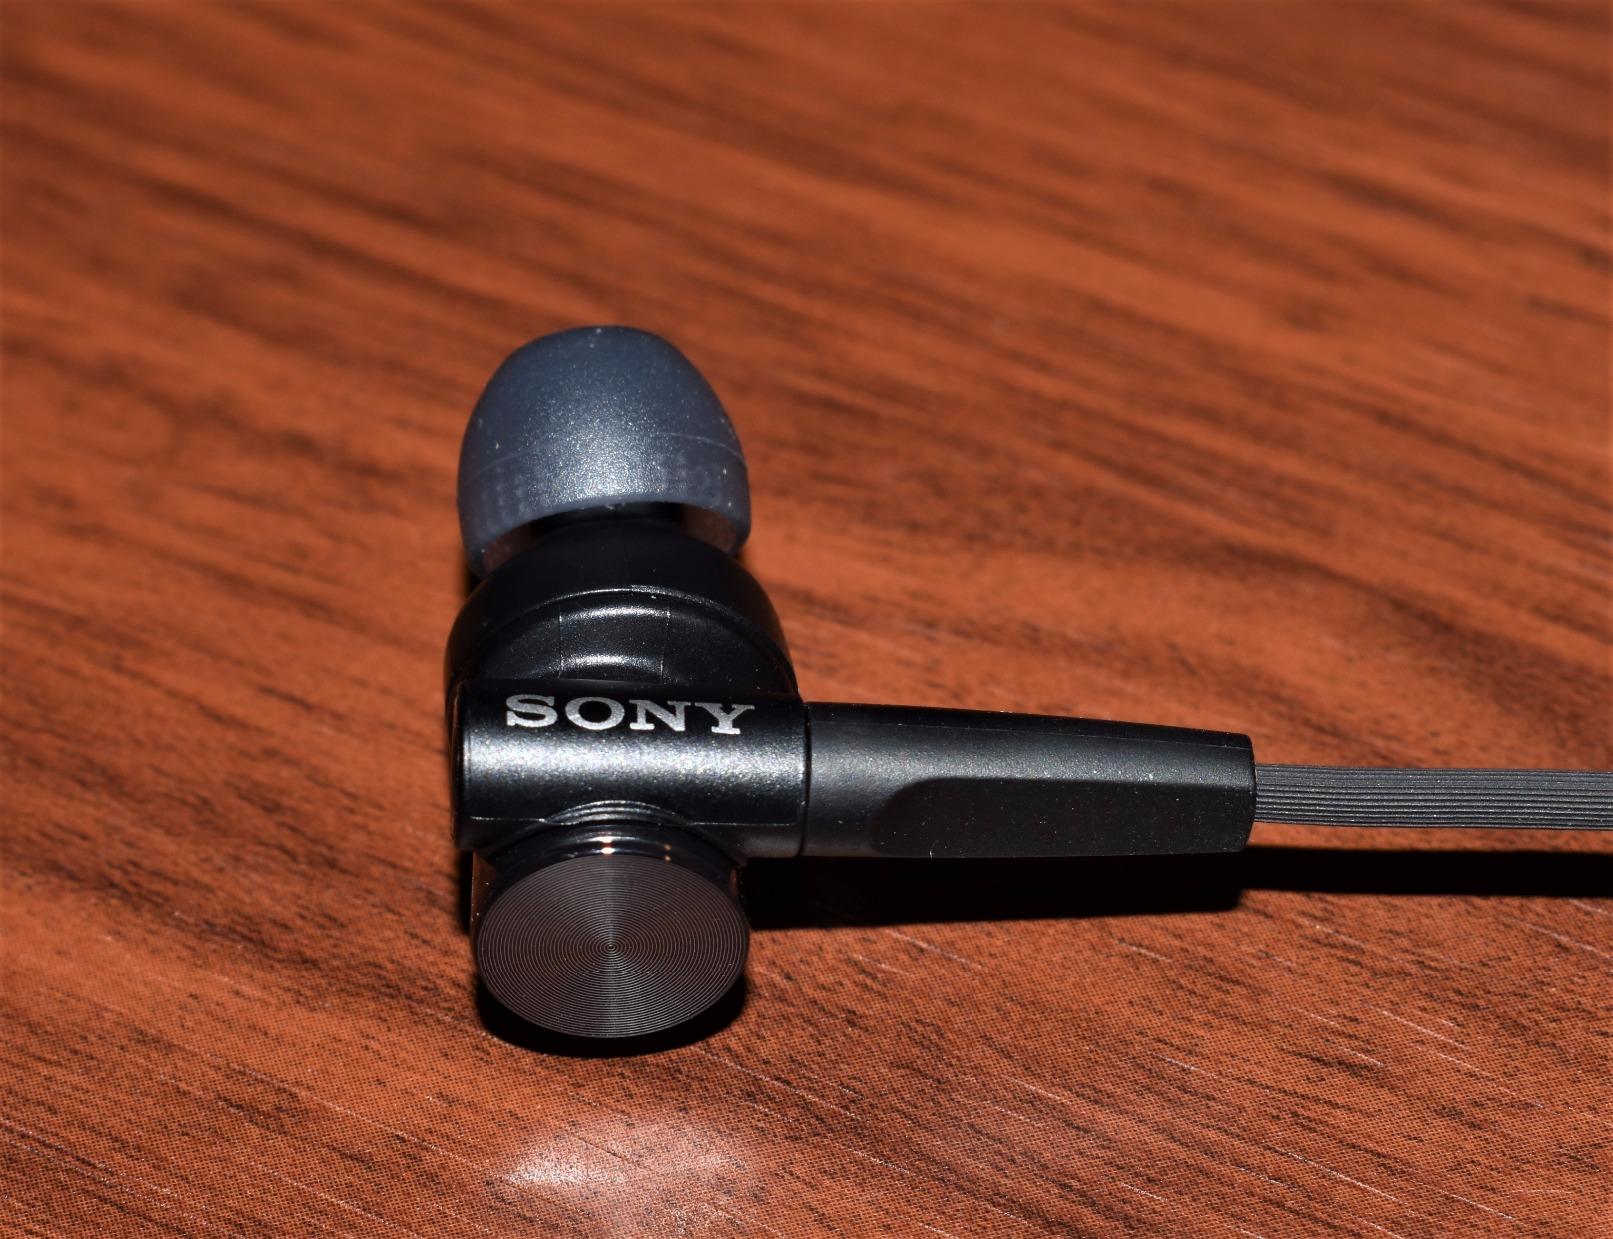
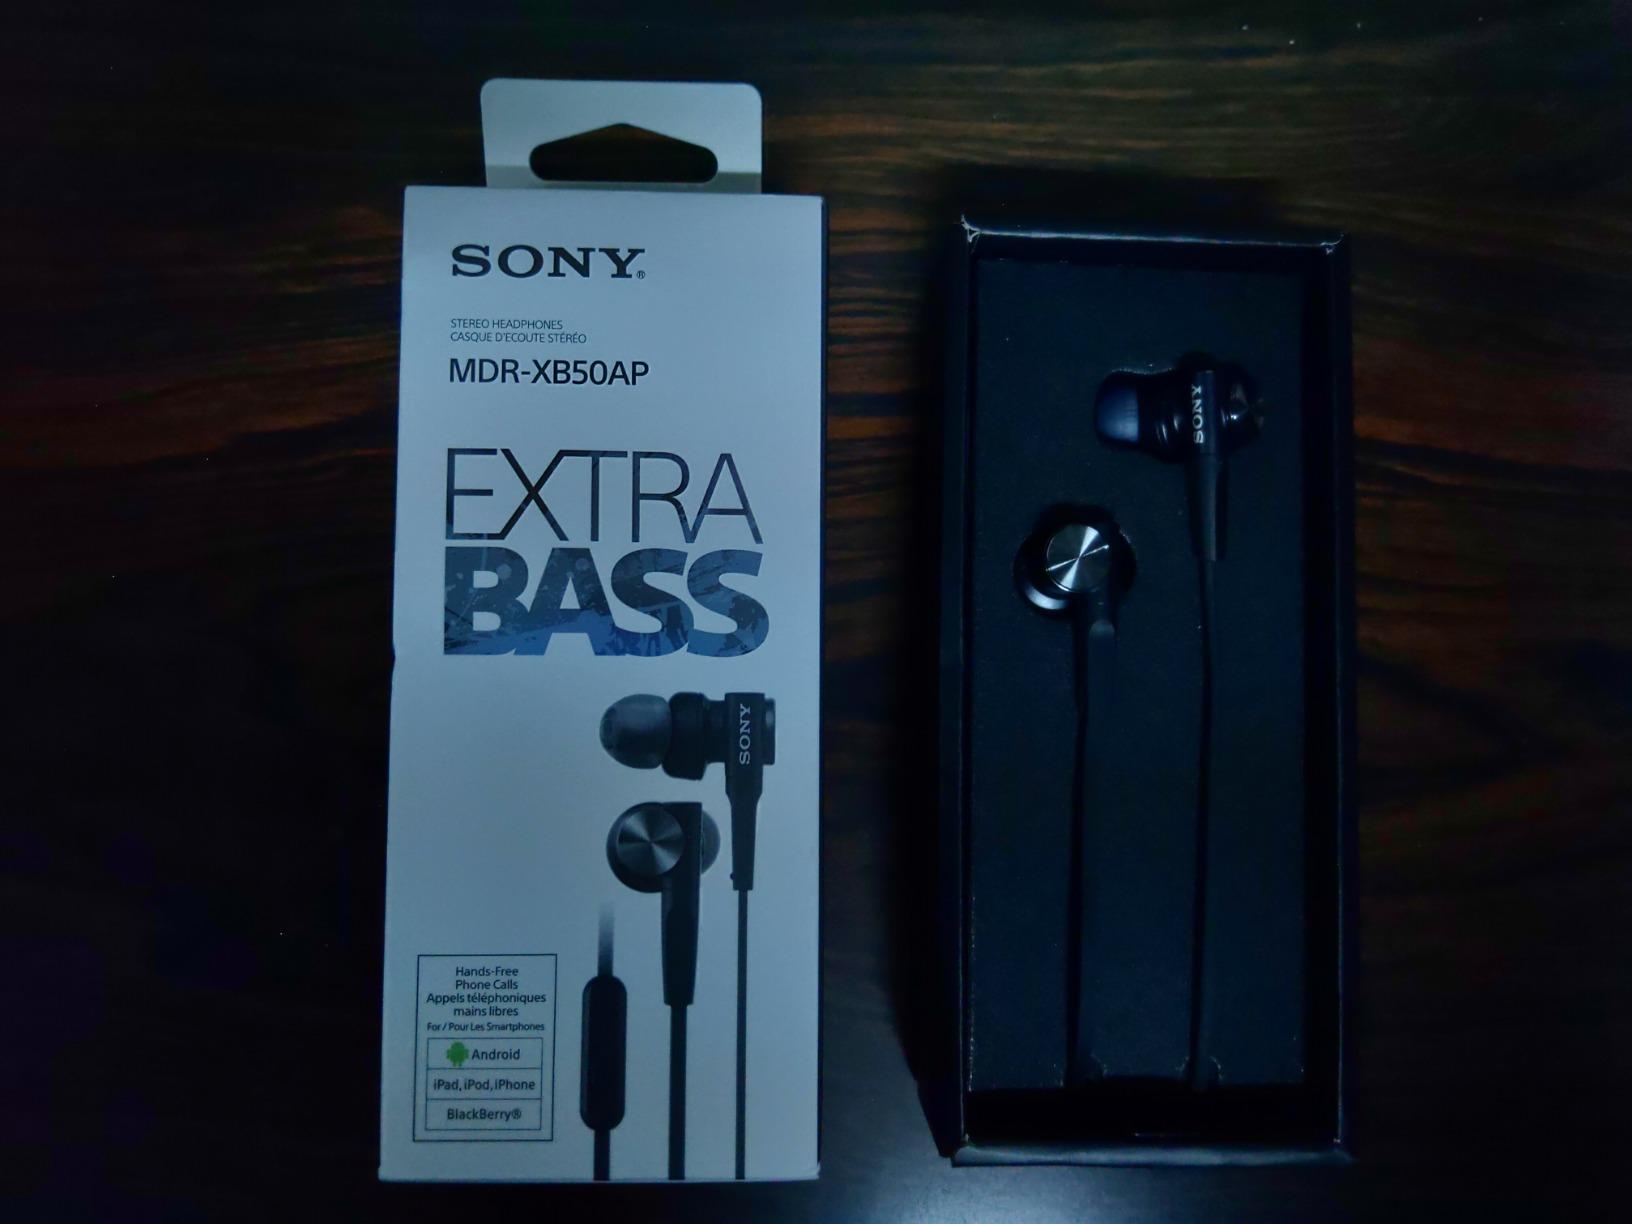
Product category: headphones
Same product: yes